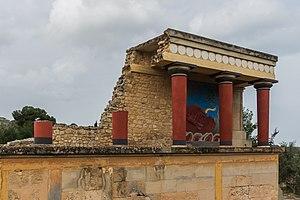
Bâtiment de l'entrée nord avec une reproduction de la ""fresque du taureau"", palais de Cnossos, Crète, Grèce."
L'architecture minoenne est l'architecture spécifique de la civilisation minoenne. Celle-ci s'est développée en Crète de 2700 à 1200 av. J.-C. et tire sa dénomination du nom du roi légendaire Minos.